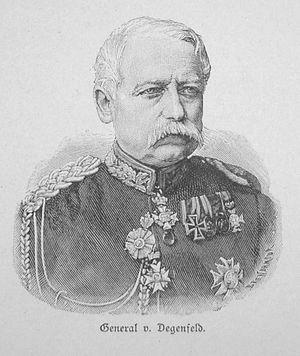
L’histoire de Bruyères commence réellement aux XIIᵉ – XIIIᵉ siècles avec l’érection d’un château-fort exigée par le duc de Lorraine pour assurer ses fonctions d’avoué de l’Insigne Église collégiale et séculière de Saint-Pierre à Remiremont et avec l’octroi de la charte de Beaumont aux bourgeois de la ville en 1263. De la chastellerie initiale évoquée dans les actes en 1285 se dégagent progressivement un bourg et un faubourg à vocation commerçante qui devient une circonscription à la fois administrative et judiciaire en tant que chef-lieu de prévôté, puis de bailliage pendant l’Ancien Régime lorrain et français. Le destin de Bruyères est lié à l’histoire du duché de Lorraine de sa création jusqu’à l’annexion par la France en 1766 : le sud-est du territoire lorrain est en effet resté sans discontinuité dans le domaine ducal jusqu’à la disparition du duché de Lorraine et de Bar. Devenue chef-lieu de district pendant la période révolutionnaire, puis de canton à partir de 1795, la ville de Bruyères vit au même rythme que les autres petites et moyennes communes de la région sans s’en distinguer particulièrement.
La bataille de Nompatelize s'est déroulée le 6 octobre 1870 lors de la guerre franco-prussienne, en rive gauche de la Meurthe, dans le département des Vosges entre les villages de Nompatelize, La Bourgonce et de Saint-Michel-sur-Meurthe, en avant des cols de la Chipotte et du Haut du Bois.